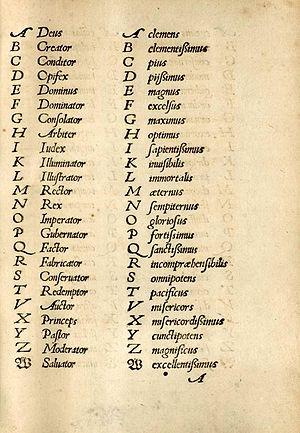
Jean Trithème, né le 1ᵉʳ février 1462 à Trittenheim et mort le 13 décembre 1516 à Wurtzbourg, est un abbé bénédictin allemand célèbre pour ses découvertes en cryptologie, pour ses chroniques, mais aussi comme ésotériste. Le nom de Trithème provient de sa ville natale.